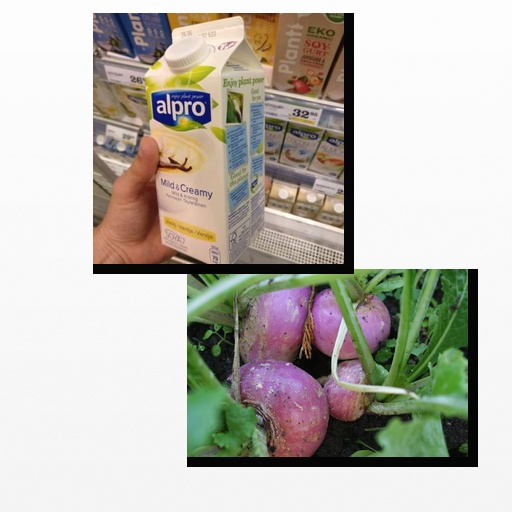
Food items: vanilla_soy_yogurt, turnip